From Afar (film)

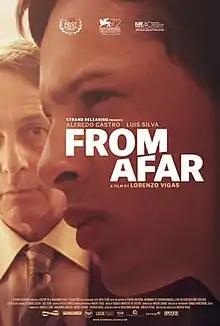
Promotional release poster

From Afar is a 2015 Venezuelan-Mexican drama film directed by Lorenzo Vigas and written by Vigas and Guillermo Arriaga. It won the Golden Lion at the 72nd Venice International Film Festival. It was selected as the Venezuelan entry for the Best Foreign Language Film at the 89th Academy Awards but it was not nominated.